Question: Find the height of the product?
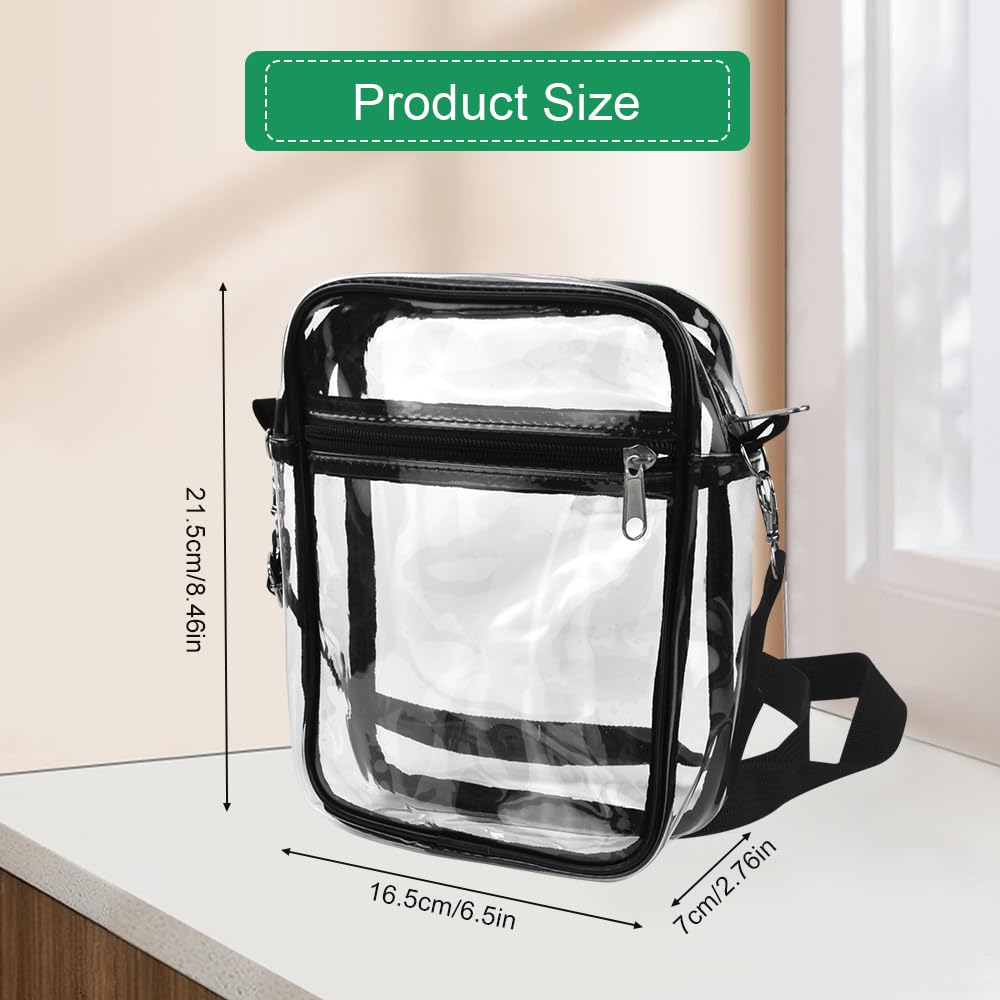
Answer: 21.5 centimetre